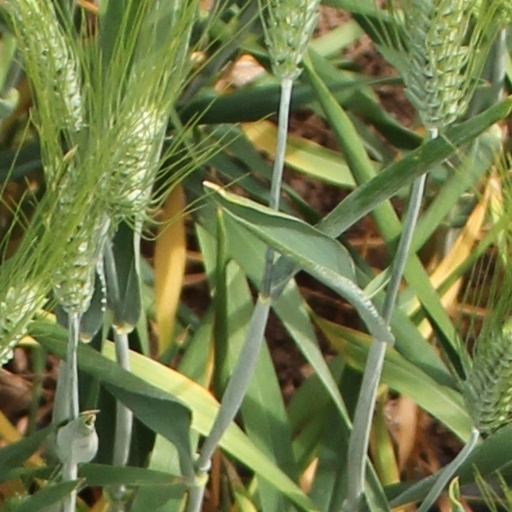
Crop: wheat